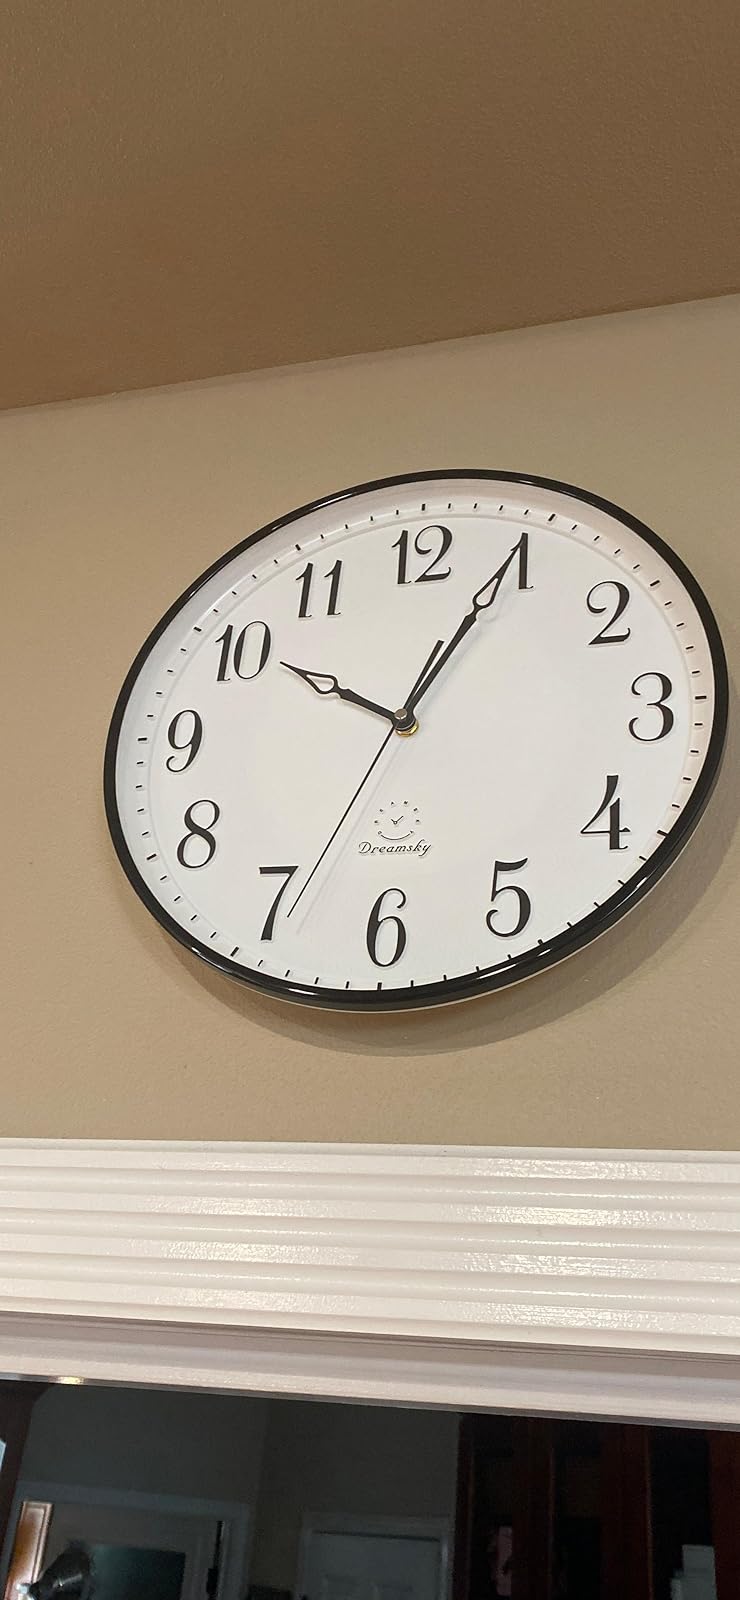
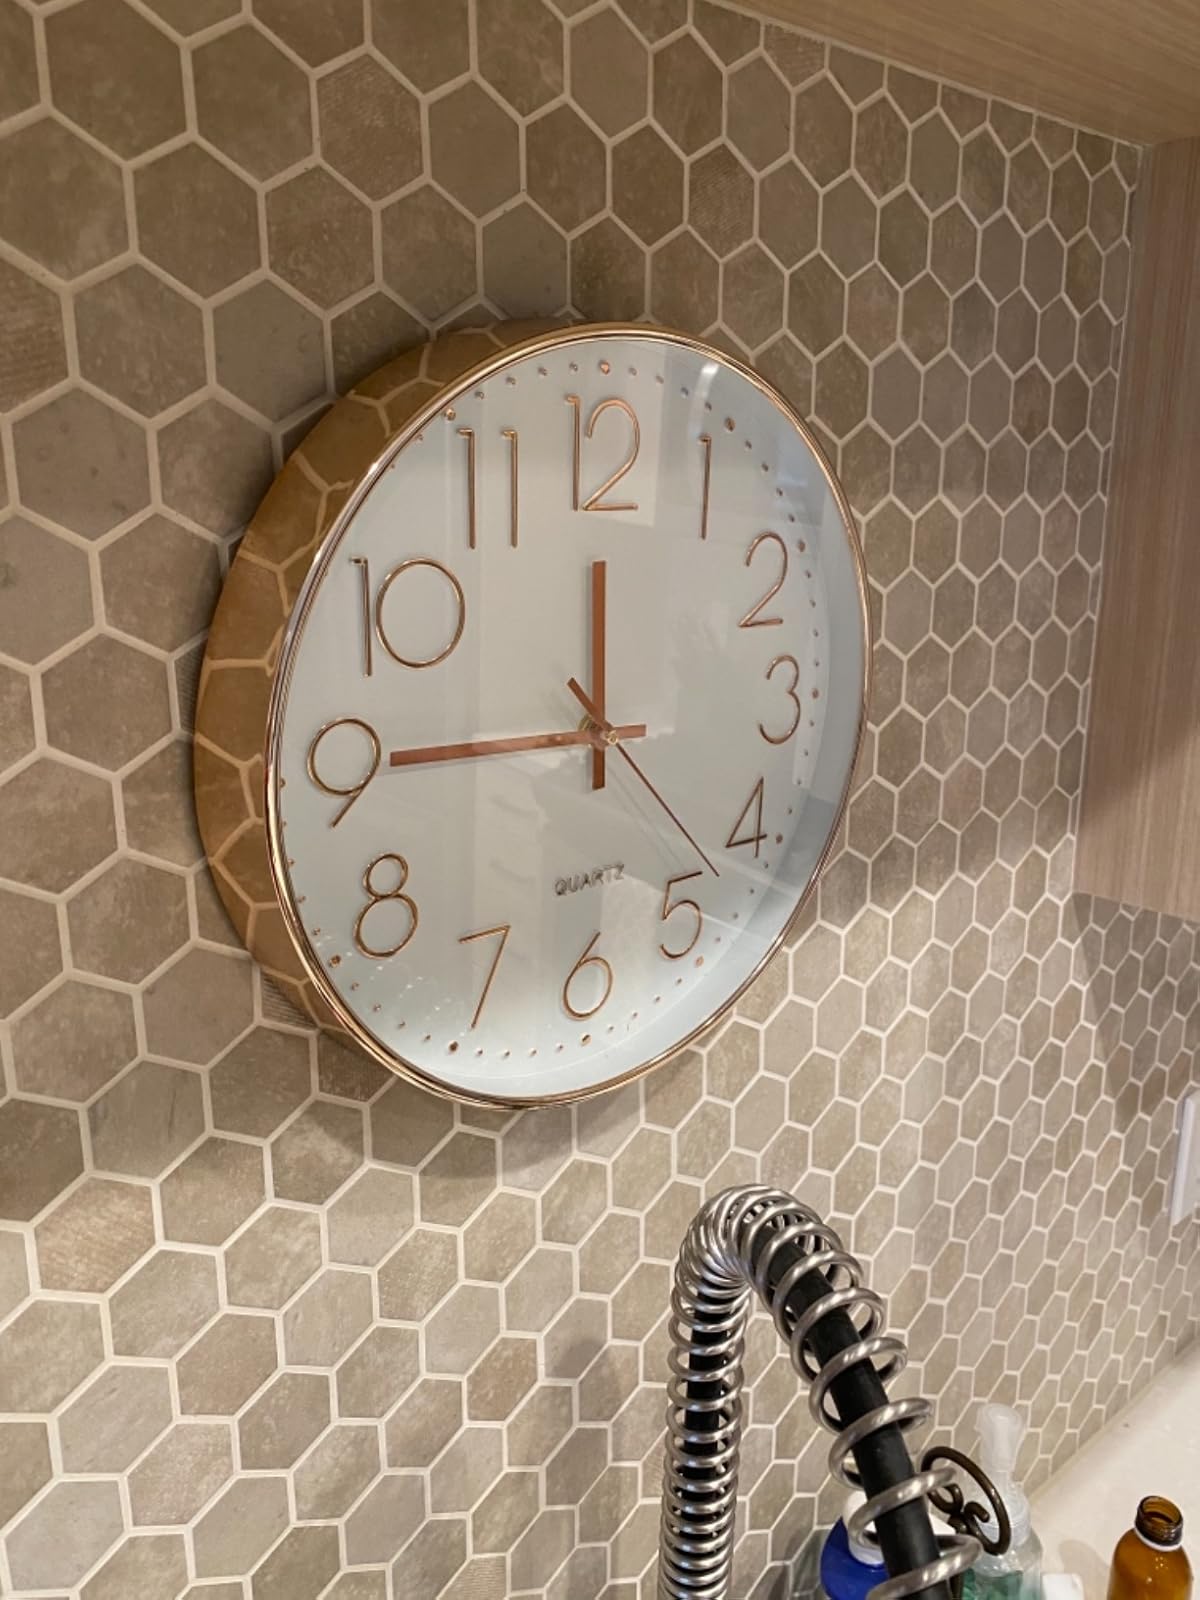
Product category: clock
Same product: no